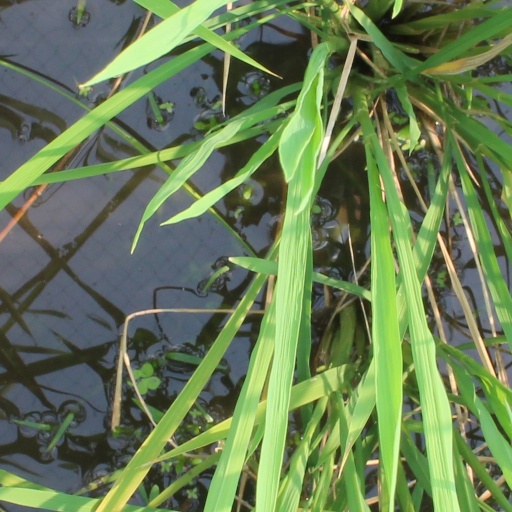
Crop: rice